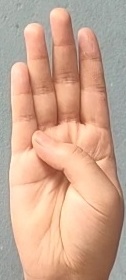
ASL sign: B